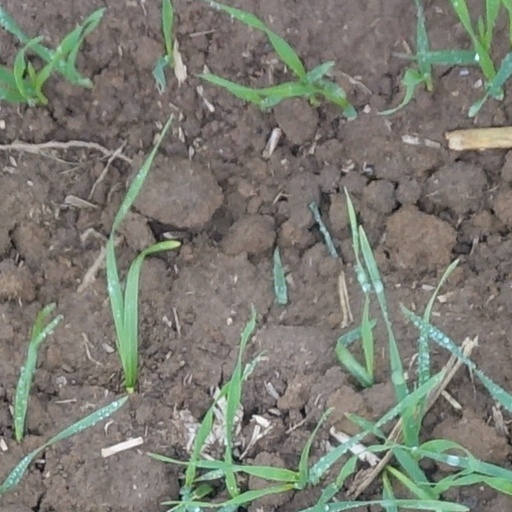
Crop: wheat